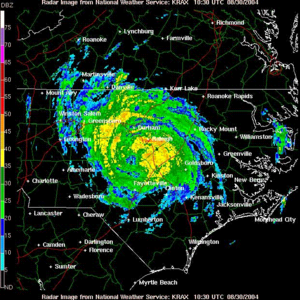
Gaston est le 7ᵉ cyclone de la Saison cyclonique 2004 et le 4ᵉ ouragan durant quelques heures. Il a ensuite traversé les Carolines et la Virginie avant de quitter vers le nord-est comme dépression des latitudes moyennes. La tempête a tué neuf personnes, huit d'entre elles directement, et a causé pour 130 millions $US (2004) de dommages. Gaston a produit des pluies torrentielles qui ont inondé Richmond, Virginie. Bien qu'à l'origine désigné seulement comme une tempête tropicale, Gaston fut reclassé comme un ouragan lors d'une analyse subséquente qu'une observation de vents maximums soutenus de 121 km/h fut découverte.